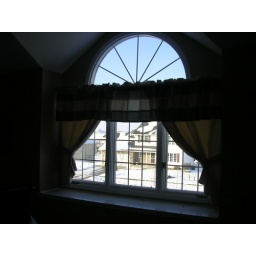
Master bedroom is on the right at the top of the stairs, window looking out on street in front of the house